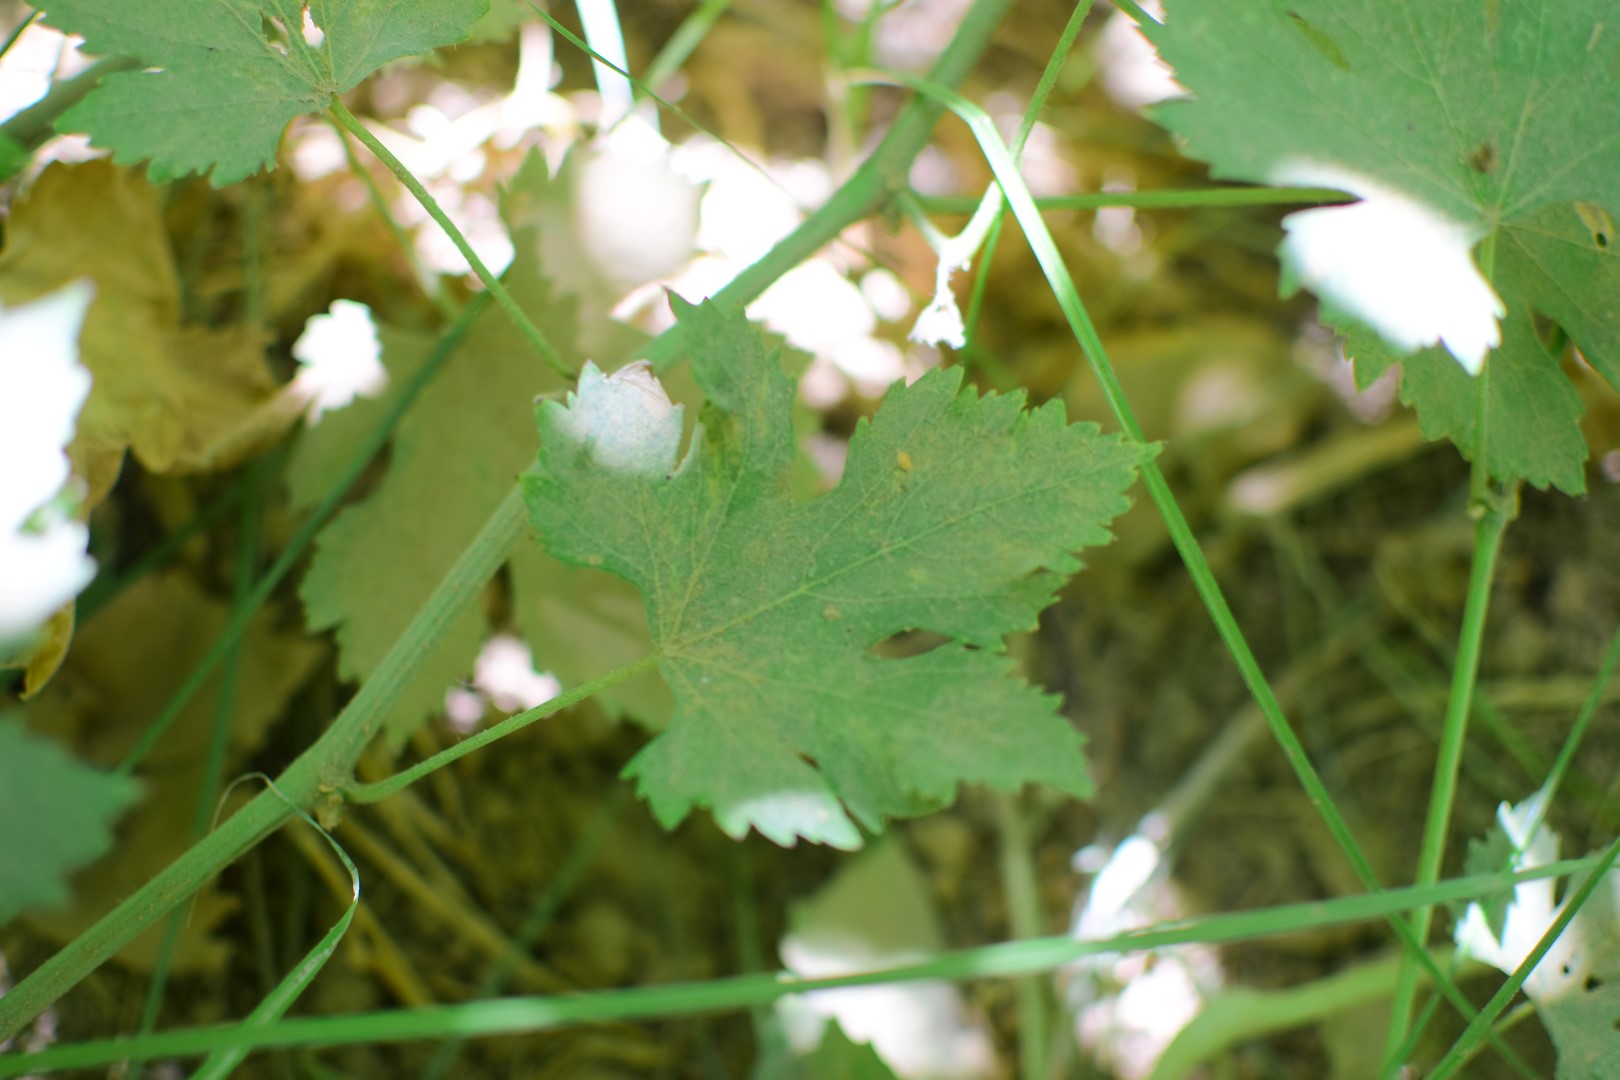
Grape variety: Halawani